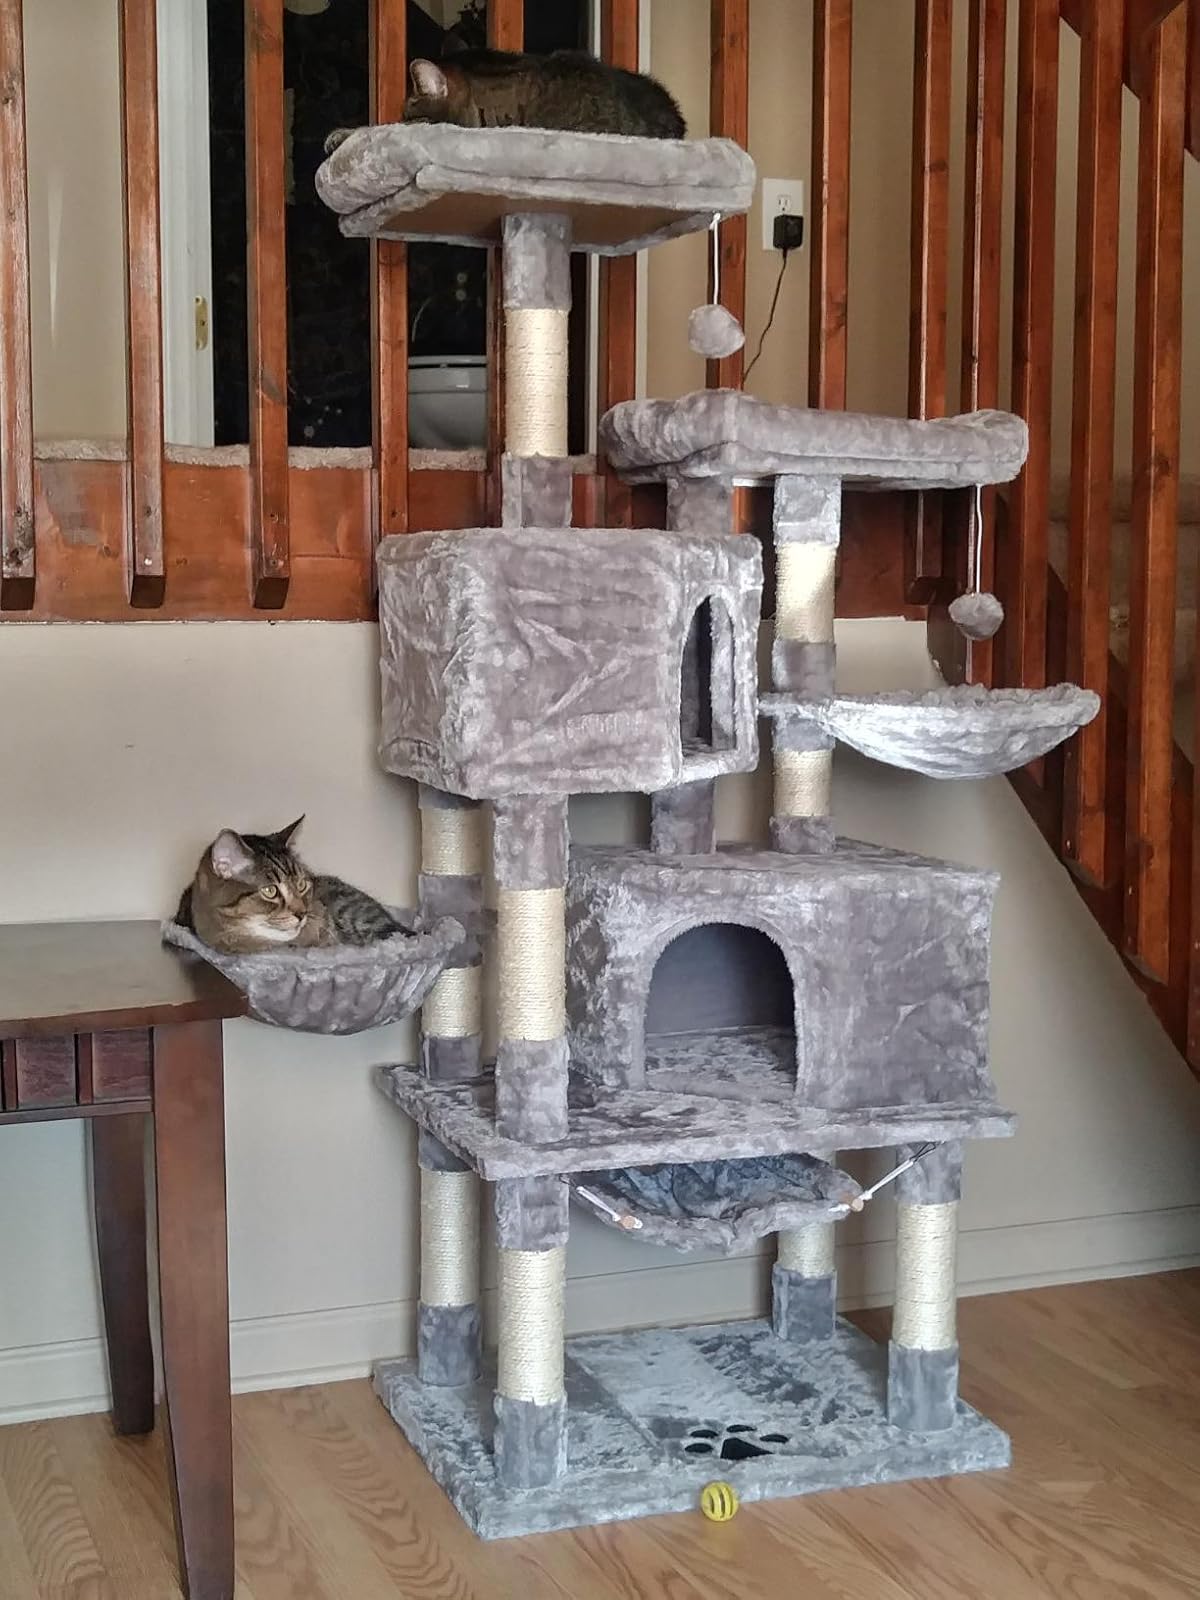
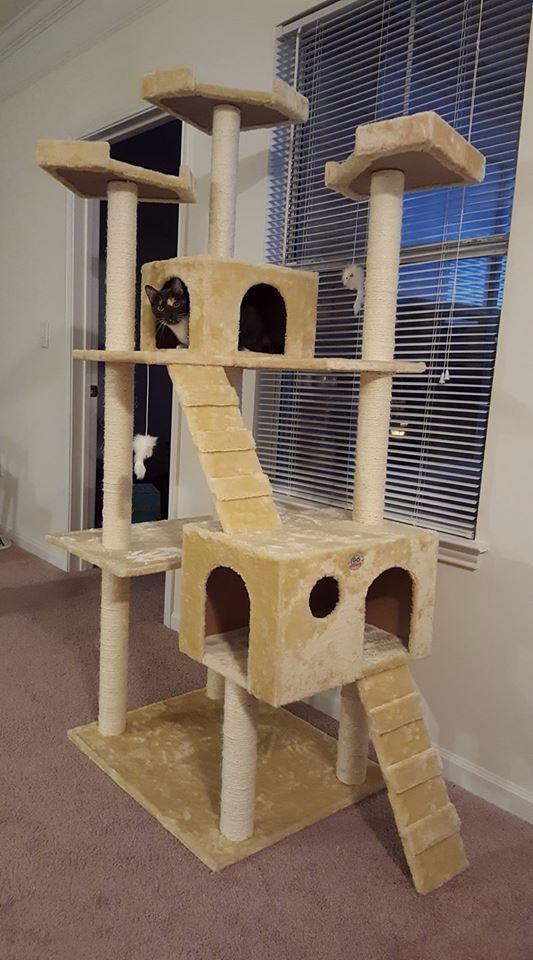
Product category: items_cat tree
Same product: no